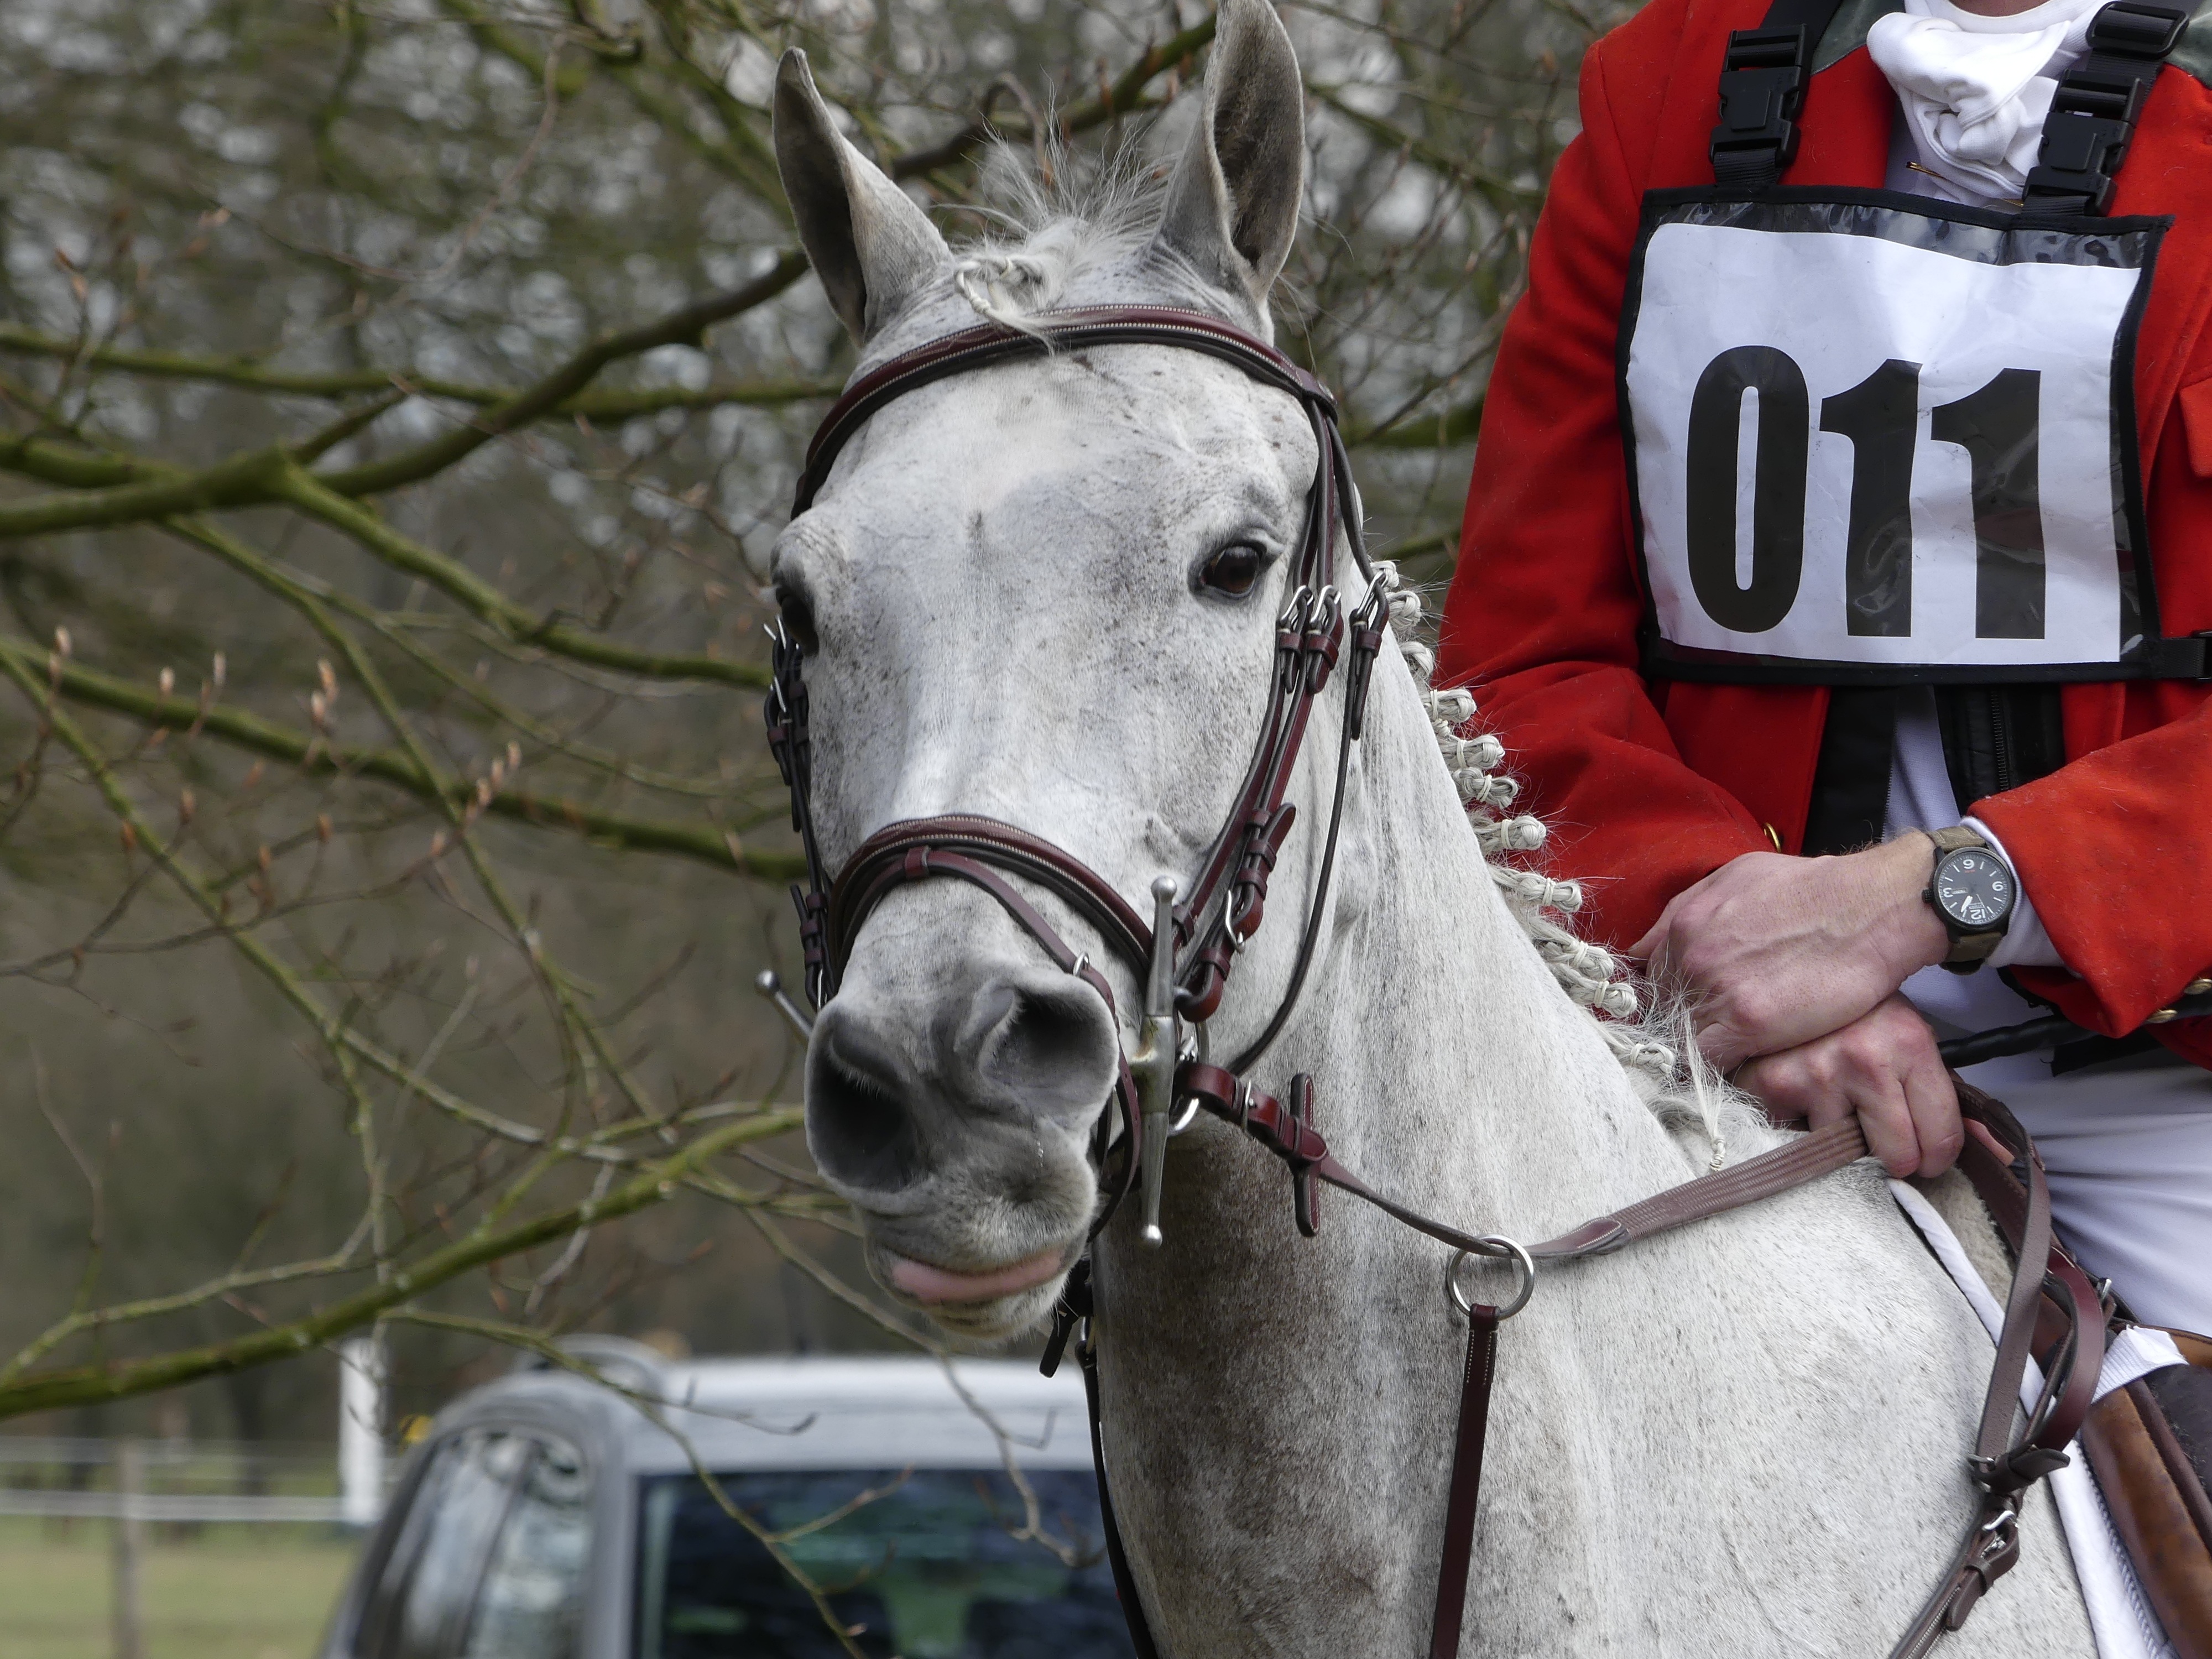
nature, animal, rider, horse, stallion, fox, bridle, horses, jockey, mold, hunting, drag, halter, equestrianism, pack animal, eventing, horse like mammal, horse harness, animal sports, english riding, equestrian sport